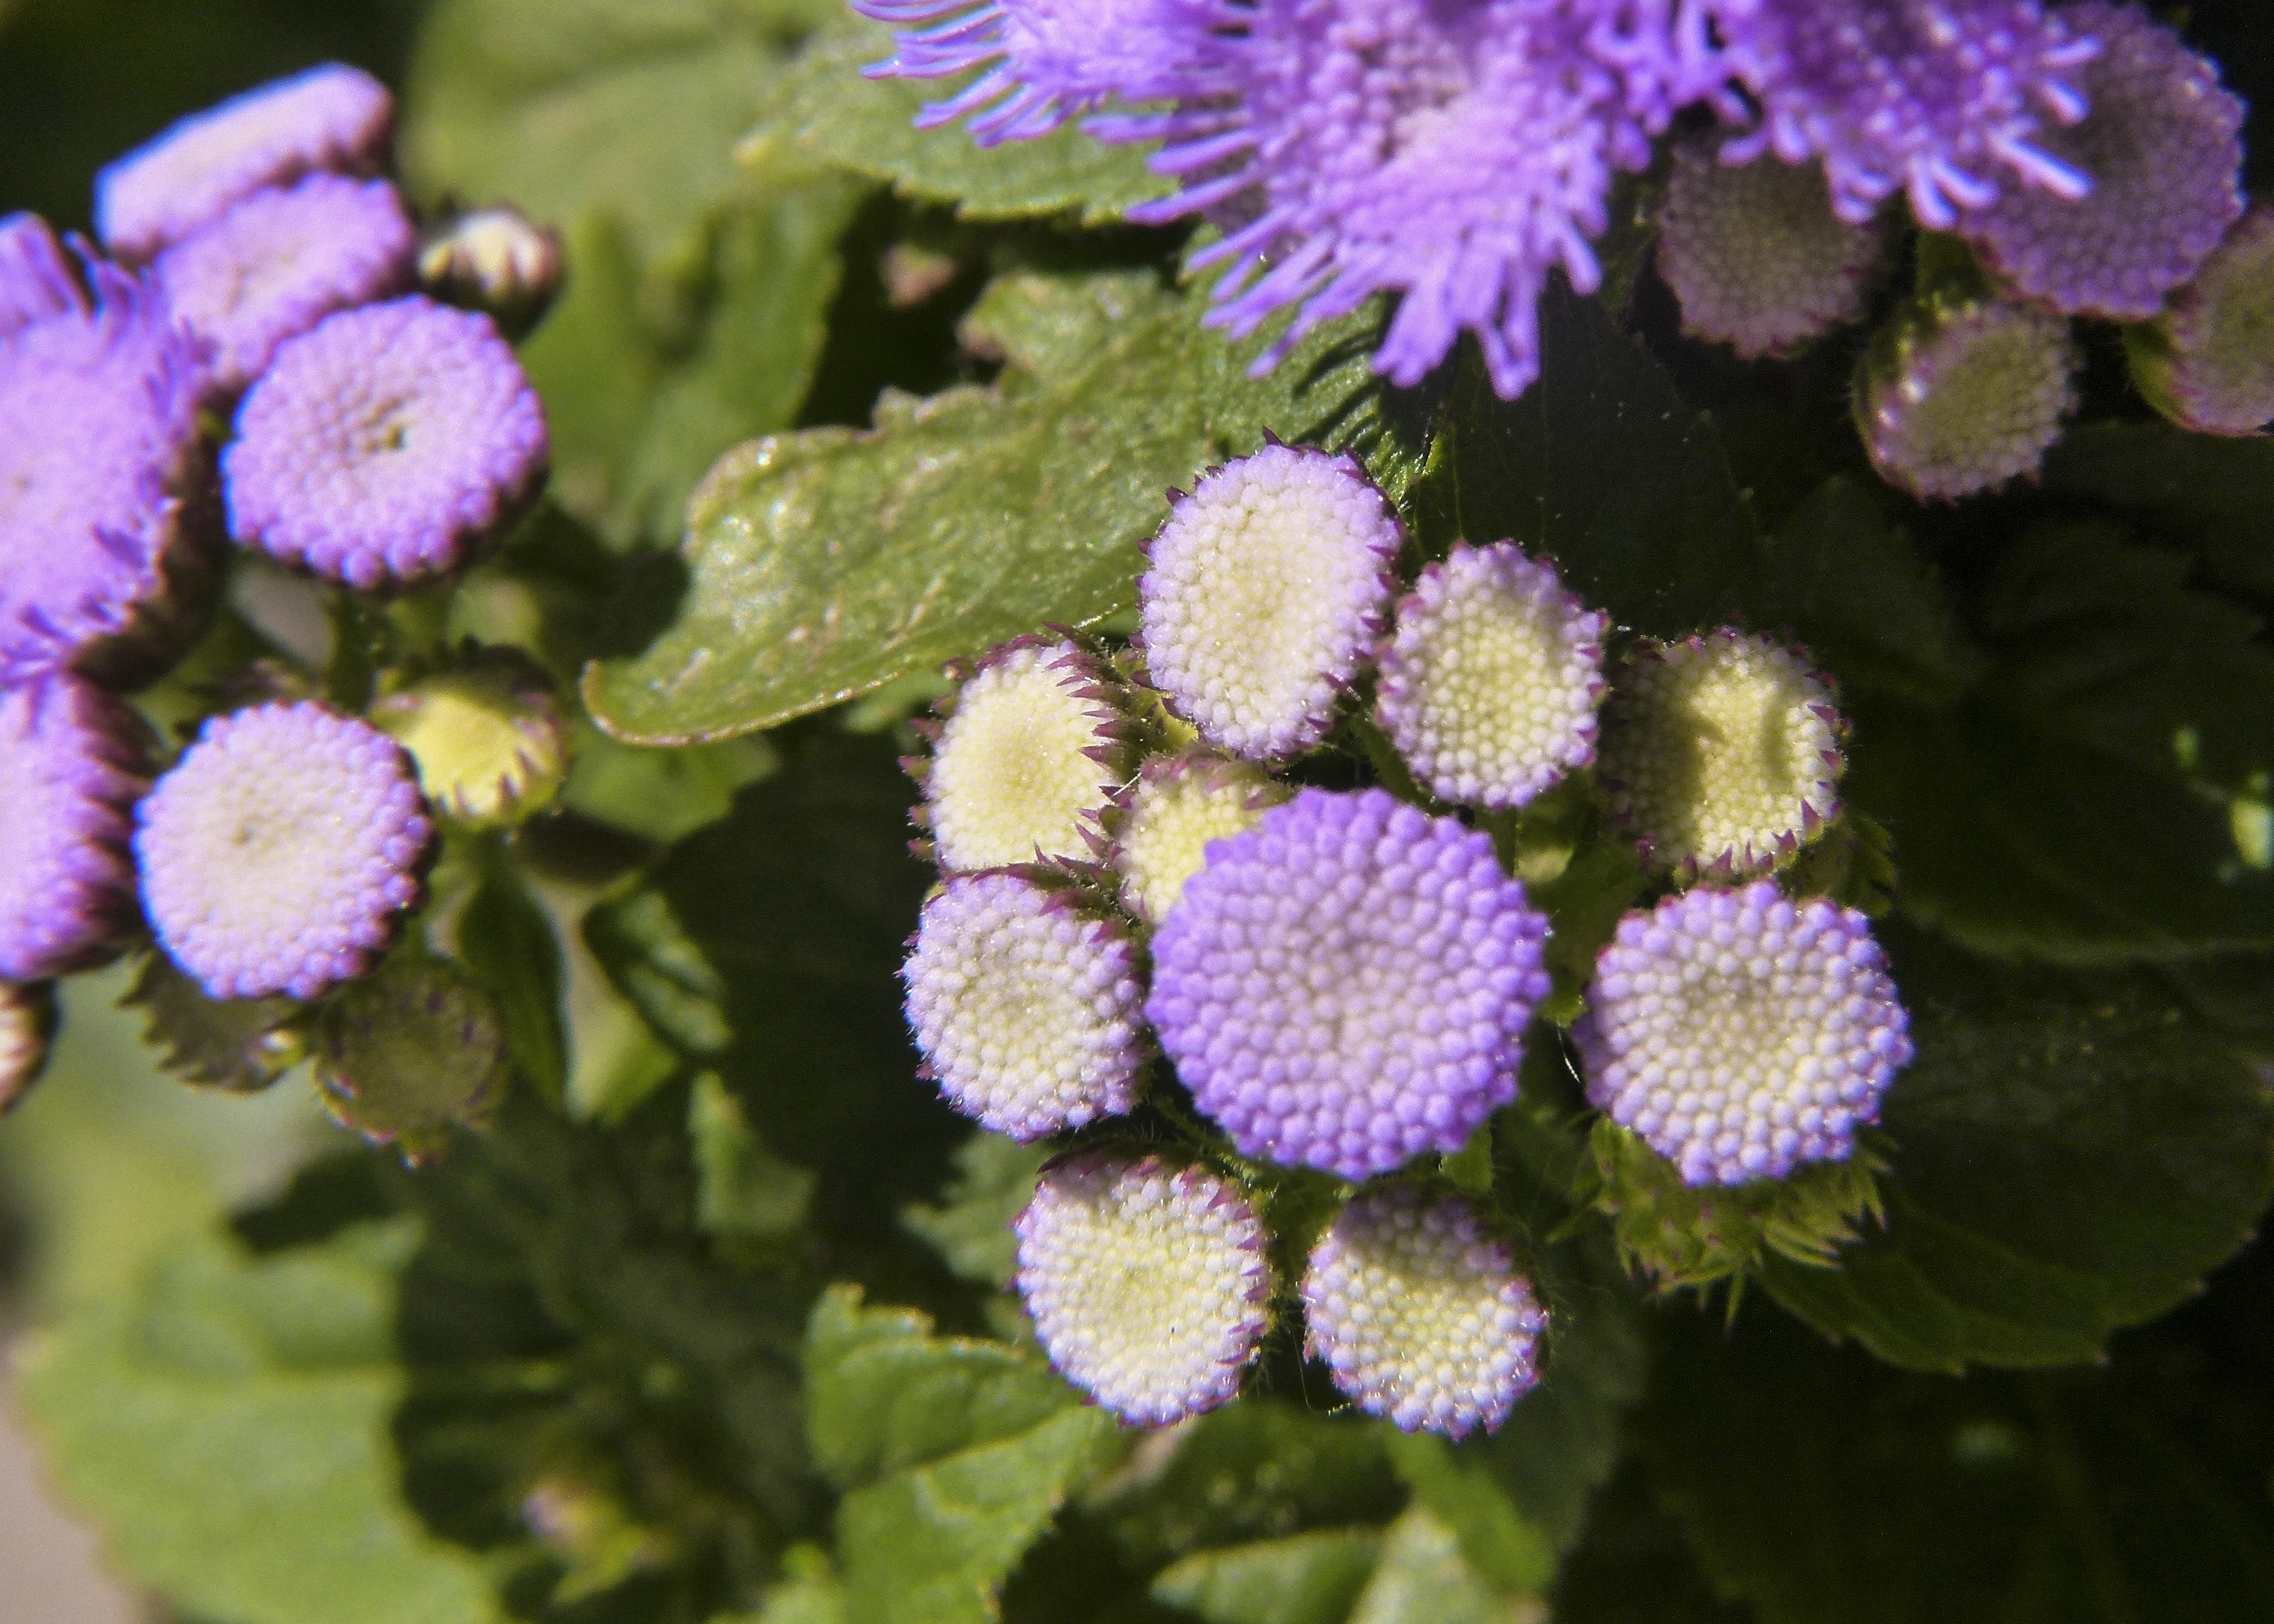
nature, plant, flower, purple, petal, summer, daisy, herb, botany, garden, flora, season, wildflower, arrangement, aster, tiny, cluster, macro photography, flowering plant, daisy family, lantana camara, annual plant, land plant, chrysanths, beauty purple